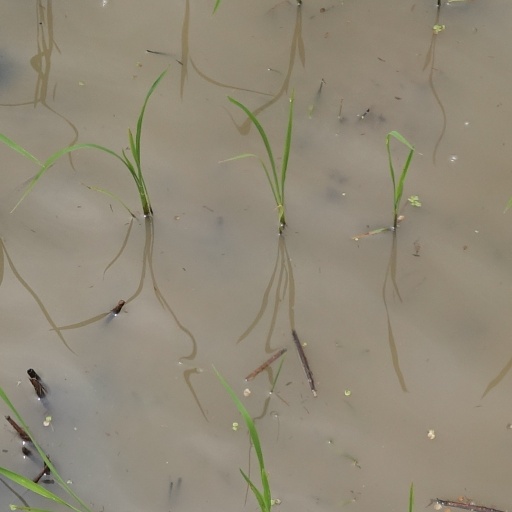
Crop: rice